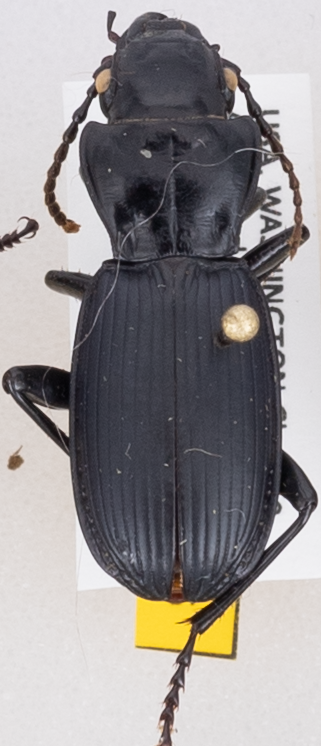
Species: Pterostichus lama
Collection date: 2019-04-30
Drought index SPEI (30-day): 0.47
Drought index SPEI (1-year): -2.09
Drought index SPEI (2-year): -2.09